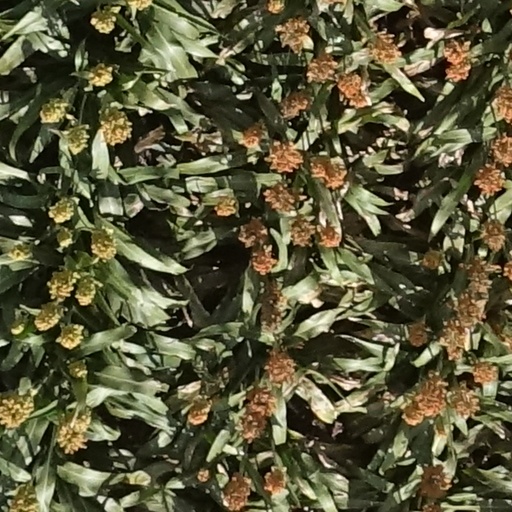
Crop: sorghum